Westminster Presbyterian Church of Topeka

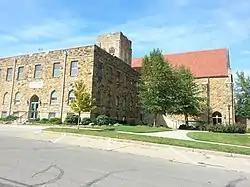

The Westminster Presbyterian Church in Topeka, Kansas was built during 1924 to 1926. It was designed by architect Charles Cuthbert in Late Gothic Revival architecture. It was listed on the National Register of Historic Places in 2004.